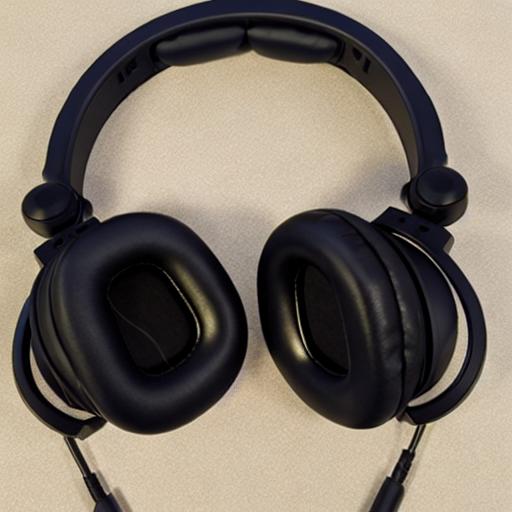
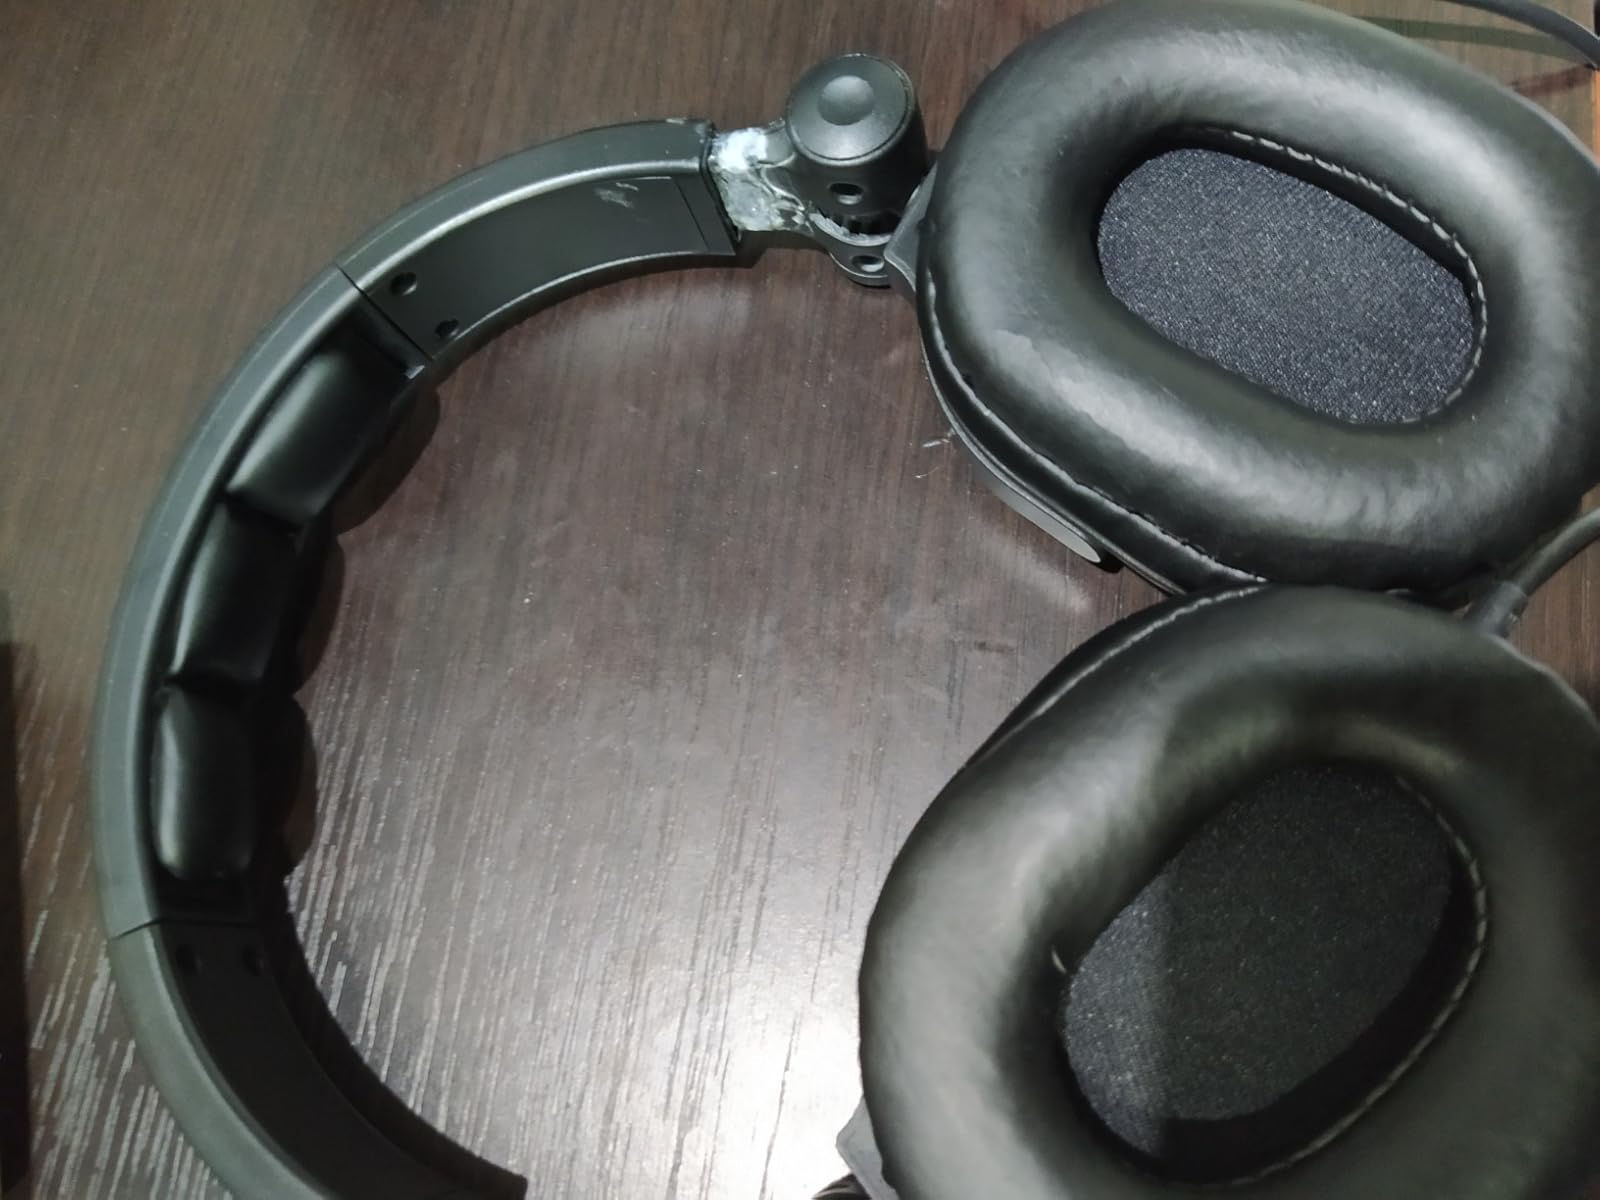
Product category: headphones
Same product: no